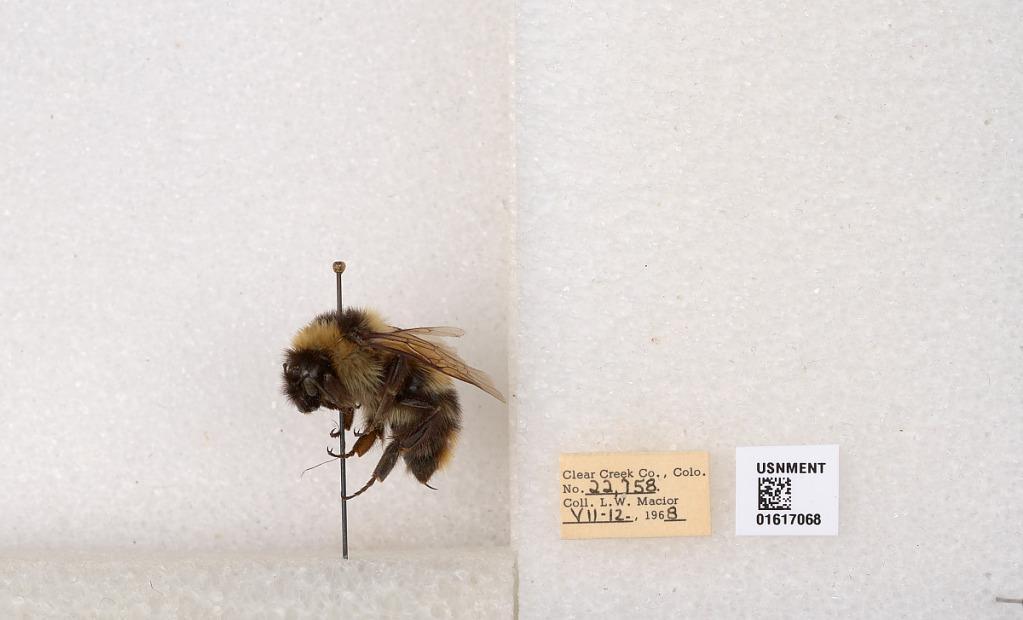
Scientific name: Bombus kirbyellus
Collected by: L. Macior
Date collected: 1968-7-12
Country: United States
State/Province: Colorado
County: Clear Creek
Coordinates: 39.6891, -105.644